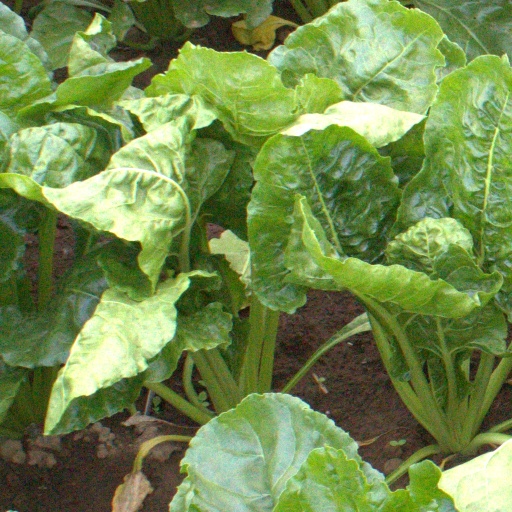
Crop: sugar beet